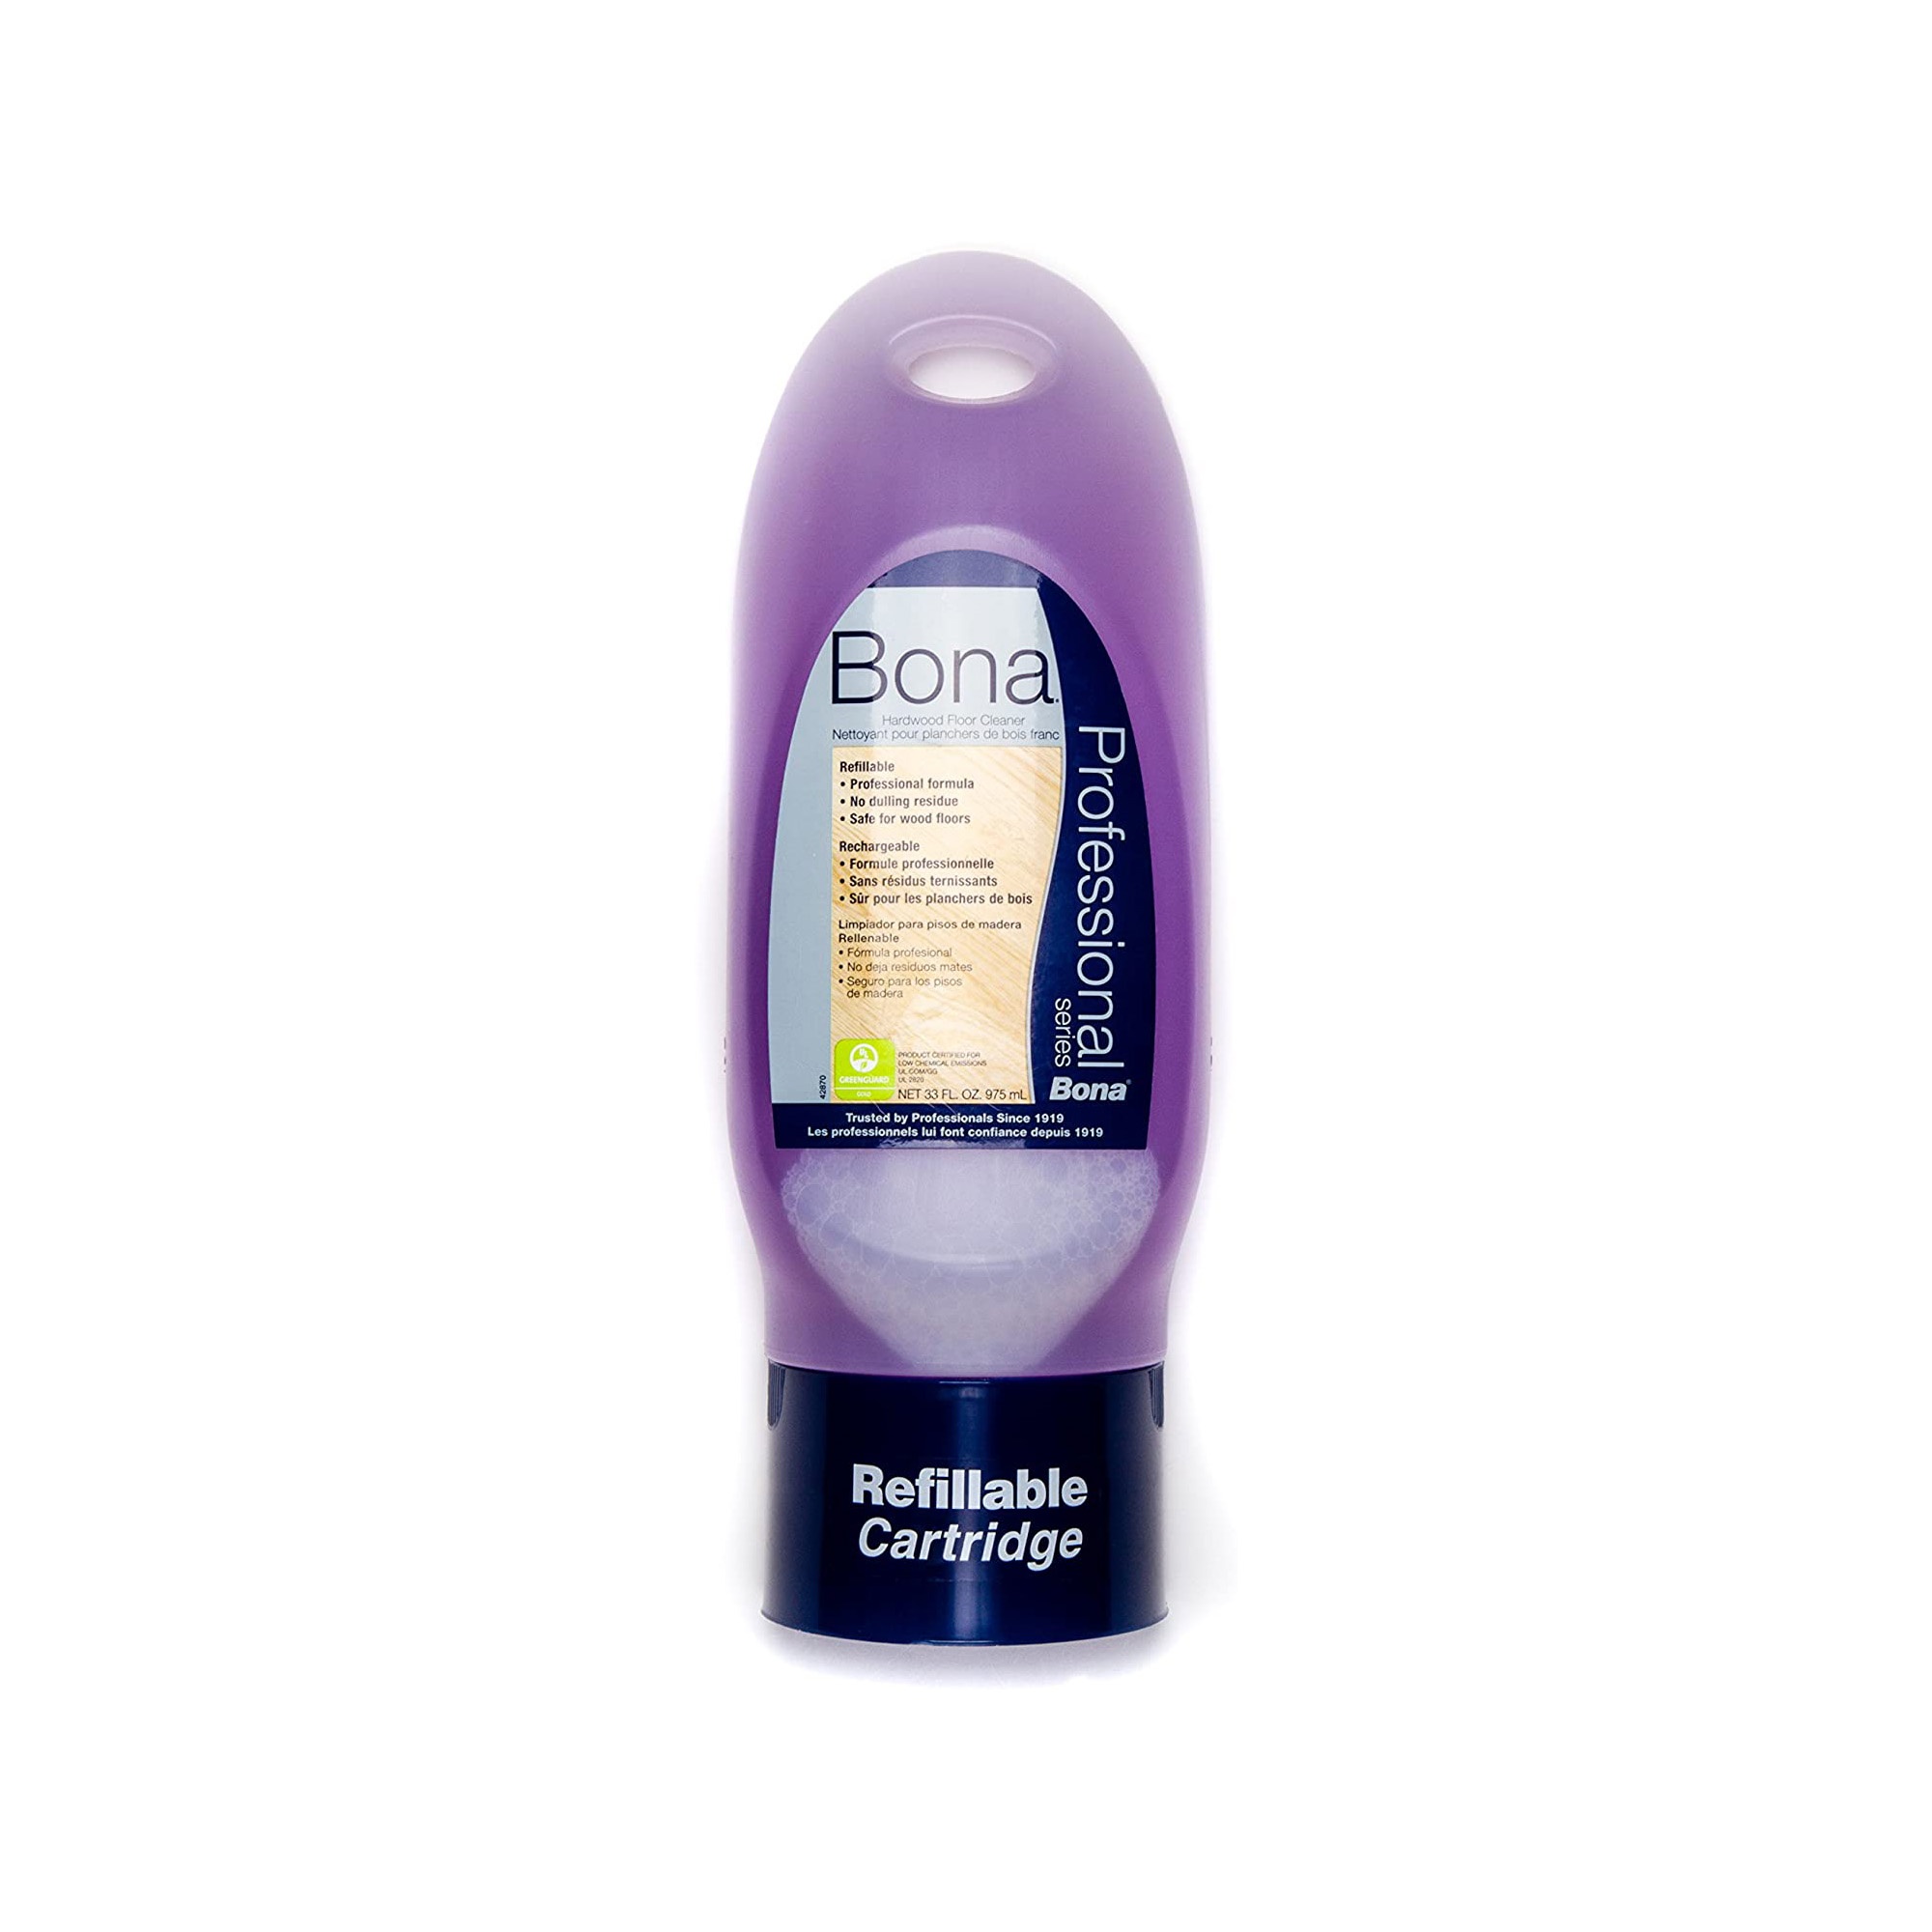
Bona Pro Hardwood Flor Cleaner - 33 oz - Refill
Brand: Bona
The Bona Pro Hardwood Flor Cleaner - 33 oz - Refill, a convenient solution for maintaining pristine hardwood floors. Designed for use with the Bona Hardwood Floor Spray Mop, this refill cartridge contains Bona's premium, no-residue hardwood cleaner in a ready-to-use format. Key Features:- Premium Cleaner: Contains Bona's high-quality hardwood cleaner, ensuring effective cleaning without leaving any dulling residue. Ready-to-Use: Convenient cartridge format eliminates the need for mixing or measuring, making cleaning quick and hassle-free. Safe for Wood: Formulated to be gentle on hardwood floors, preserving their natural beauty and integrity. Non-Toxic: Certified non-toxic and GREENGUARD Certified, ensuring a safe environment for your family and pets. Compatible: Specifically designed for use with the Bona Hardwood Floor Spray Mop, providing optimal cleaning performance.
Category: Home & Garden > Household Supplies > Household Cleaning Supplies > Household Cleaning Products > Floor Cleaning Products